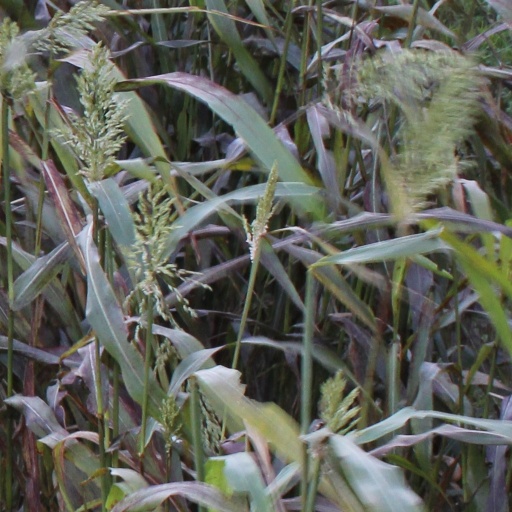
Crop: sorghum